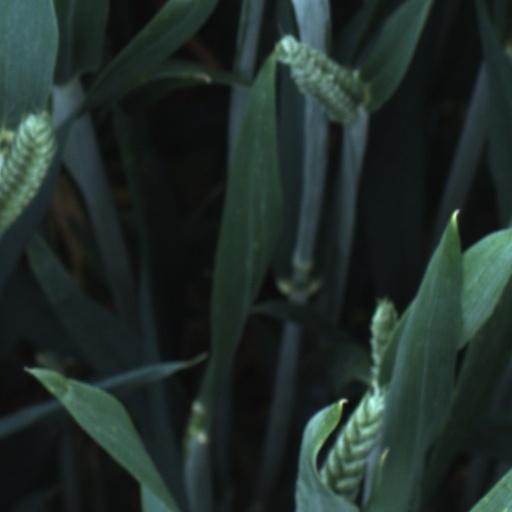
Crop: wheat